Brandon Scherff

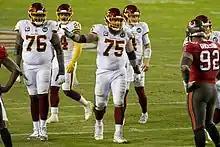
Scherff (#75) playing against the Tampa Bay Buccaneers in the 2020–21 Wild Card Playoff game.

On April 16, 2018, the Redskins picked up the fifth-year option on Scherff's contract. On November 5, he was placed on injured reserve after suffering a torn pectoral in Week 9. For the 2019 season, Scherff was voted to his third Pro Bowl. The same day, the Redskins placed Scherff on injured reserve due to elbow and shoulder injuries.